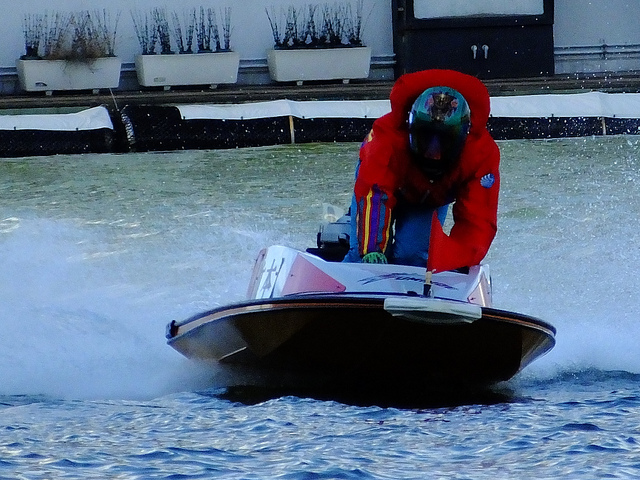
The athlete rides the motor boat on the blue water

A person rides their motorized boat across a lake.

A man riding a speed boat on top of a body of water.